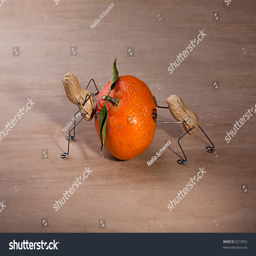
miniature with person working against each other , failing to move the orange